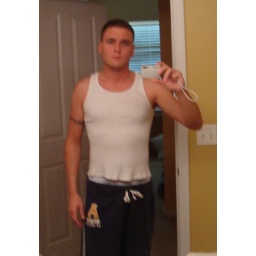
Typical mirror shot in my AF sweats and under shirt